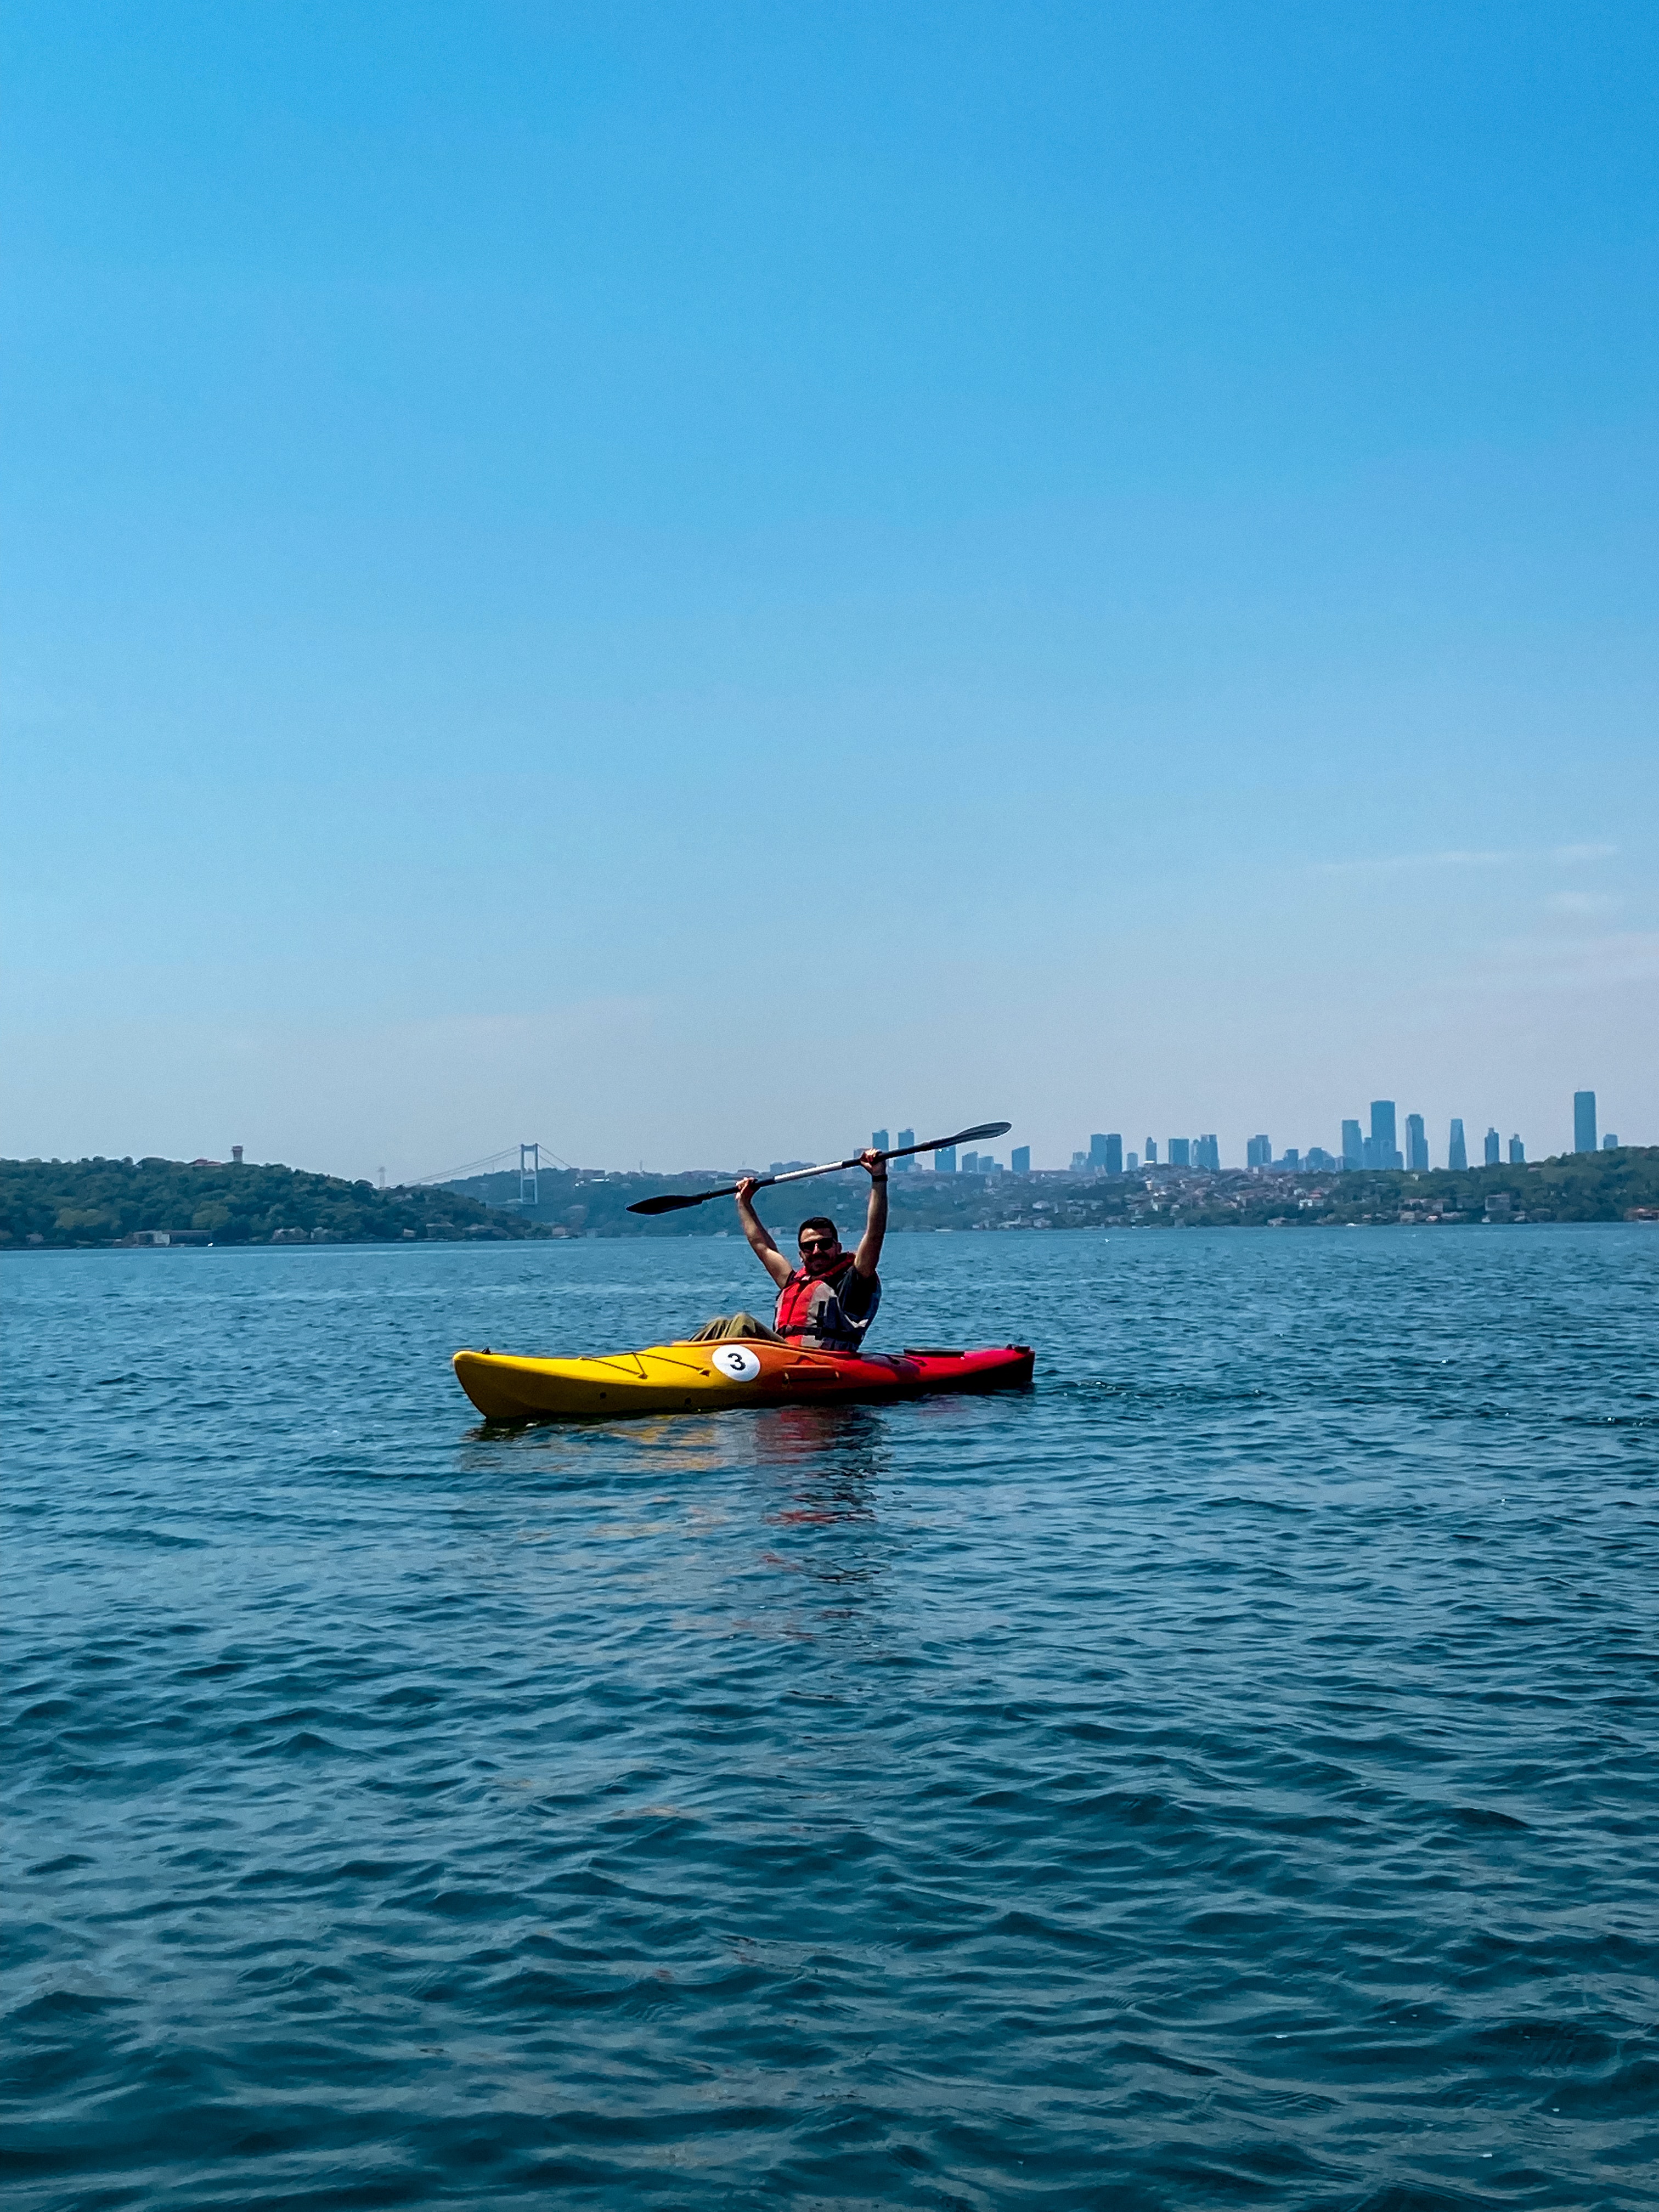
sea, water, sky, boat, watercraft, boats and boating equipment and supplies, vehicle, lake, paddle, recreation, sports equipment, oar, cloud, horizon, kayak, kayaking, leisure, canoeing, water transportation, canoe, sports, water sport, reservoir, ocean, sound, boating, lifejacket, loch, sea kayak, watercraft rowing, inlet, skiff